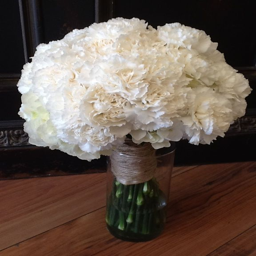
carnations make a sweet & full bouquet at really low costs